Morrissey

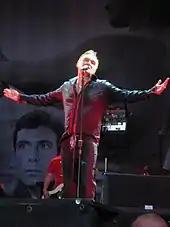
Morrissey performing in 2011

Simpson stated that Morrissey had a global fan following that was unrivalled in its devotion to the singer, characterising this as "the kind of devotion that only dead stars command" normally. Morrissey's fans have been described as being among the most dedicated of pop and rock fans. Music magazine "NME" considers Morrissey to be "one of the most influential artists ever", while "The Independent" says, "Most pop stars have to be dead before they reach the iconic status he has reached in his lifetime." According to Bret, Morrissey's fanbase "religiously followed his every pitfall and triumph". Simpson highlighted an example during the US leg of Morrissey's 1996 "Maladjusted" tour in which young men asked the singer to autograph their necks, which they subsequently had permanently tattooed into their skin. Rogan compared Morrissey to Wilde's character Dorian Gray "in reverse; while he slowly ages, his audience remains young". Rogan also noted that while onstage, Morrissey "revels in the messianic adoration" of his fans.